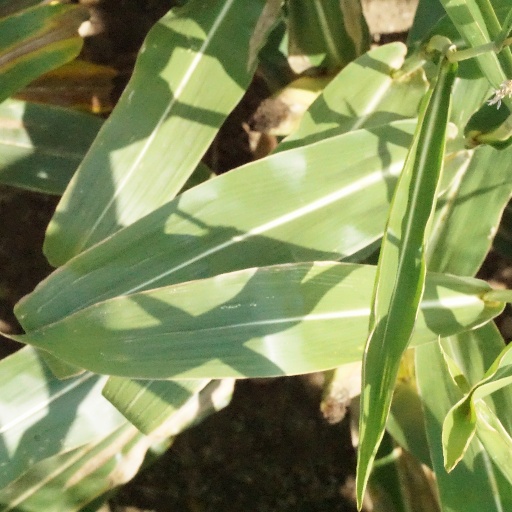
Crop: maize; corn